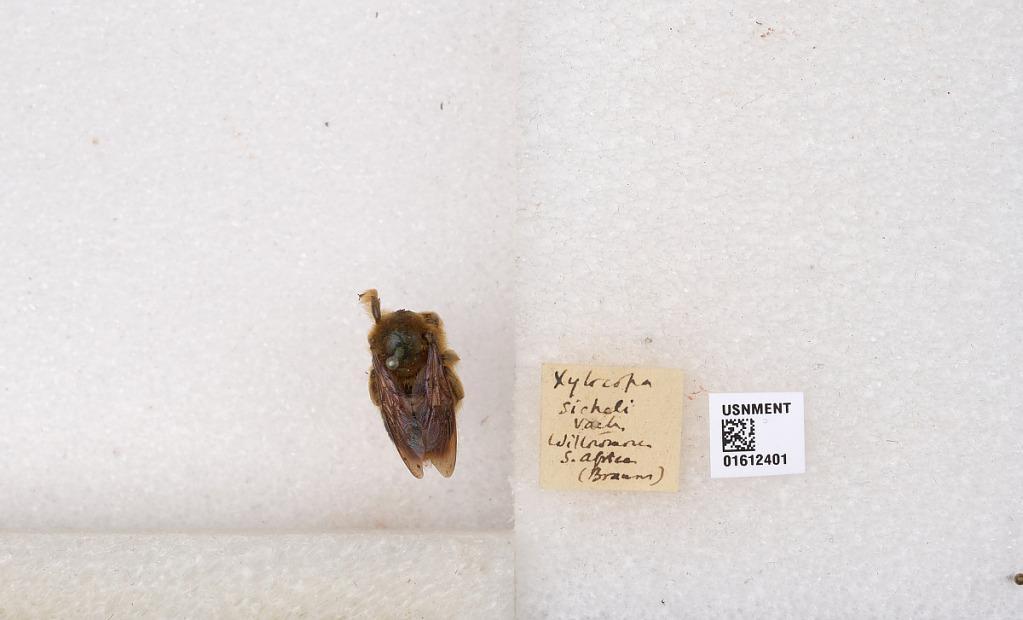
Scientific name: Xylocopa
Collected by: Braun
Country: South Africa
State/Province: Eastern Cape
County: Sarah Bartman
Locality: Willowmore